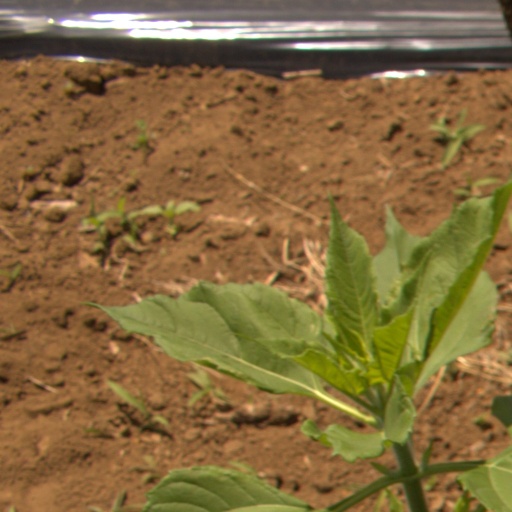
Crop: Jerusalem artichoke